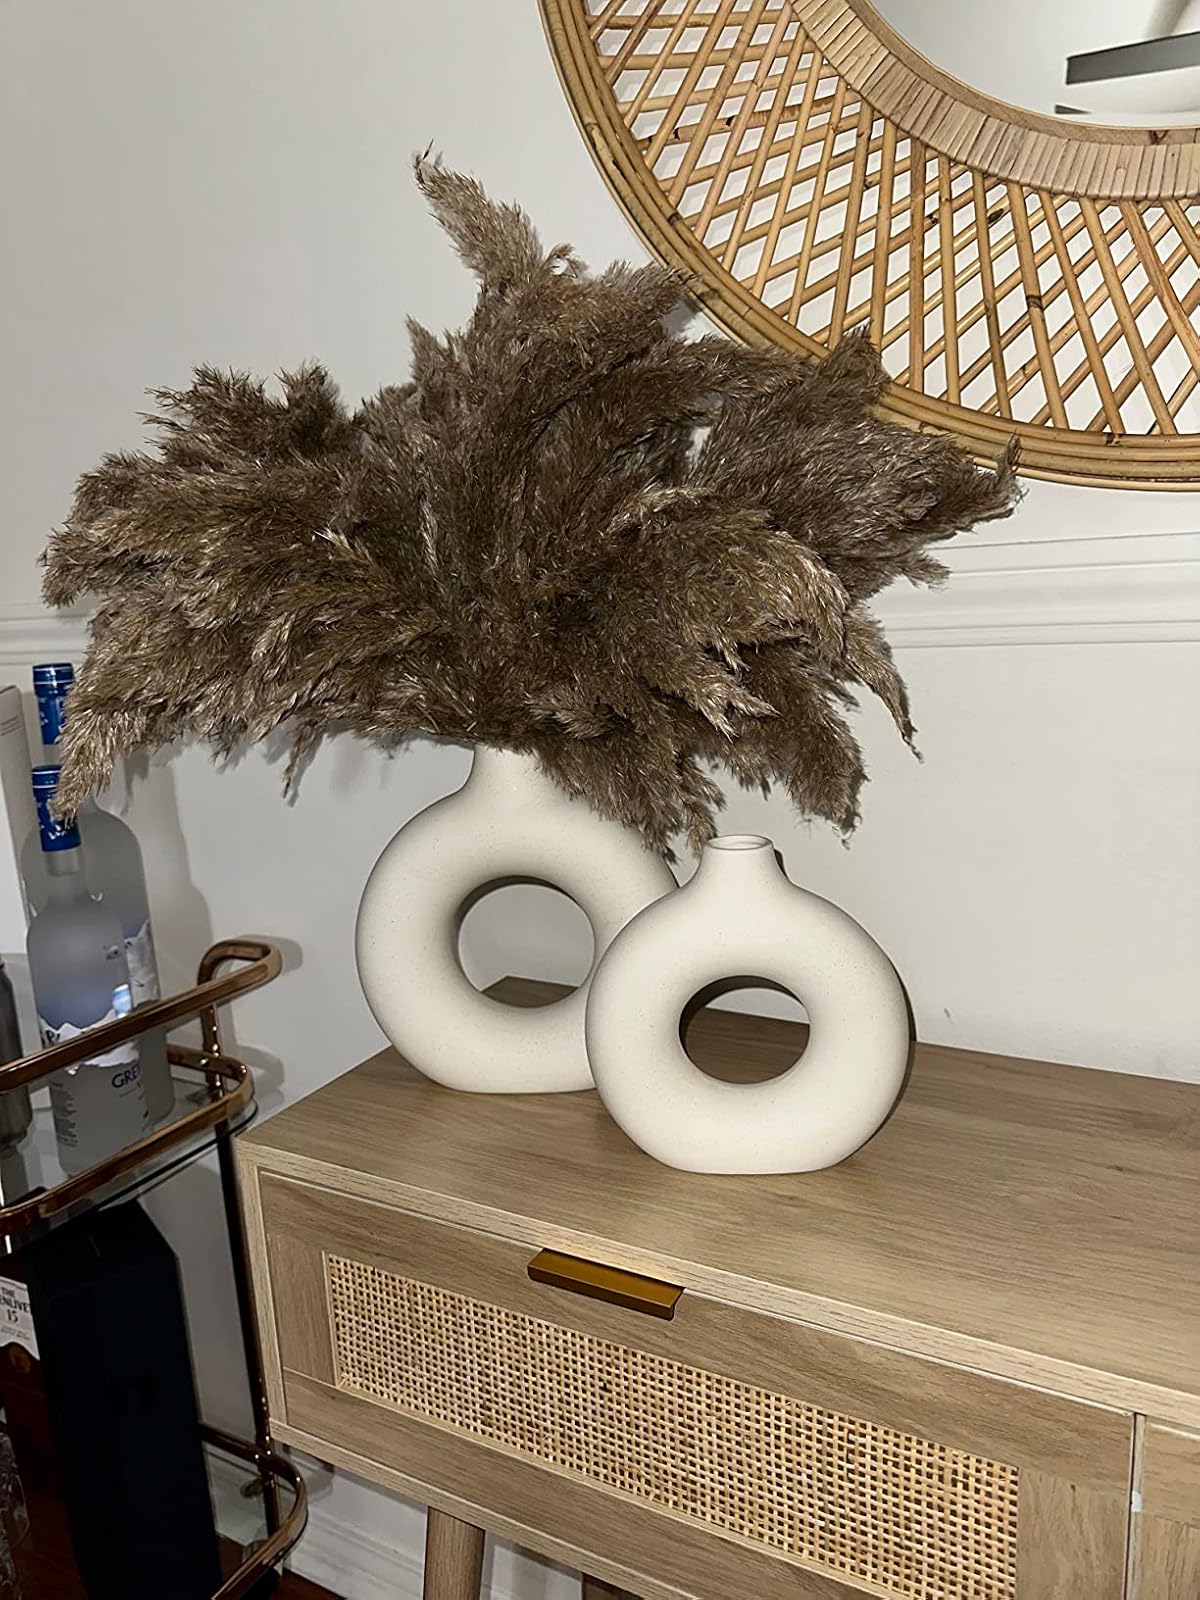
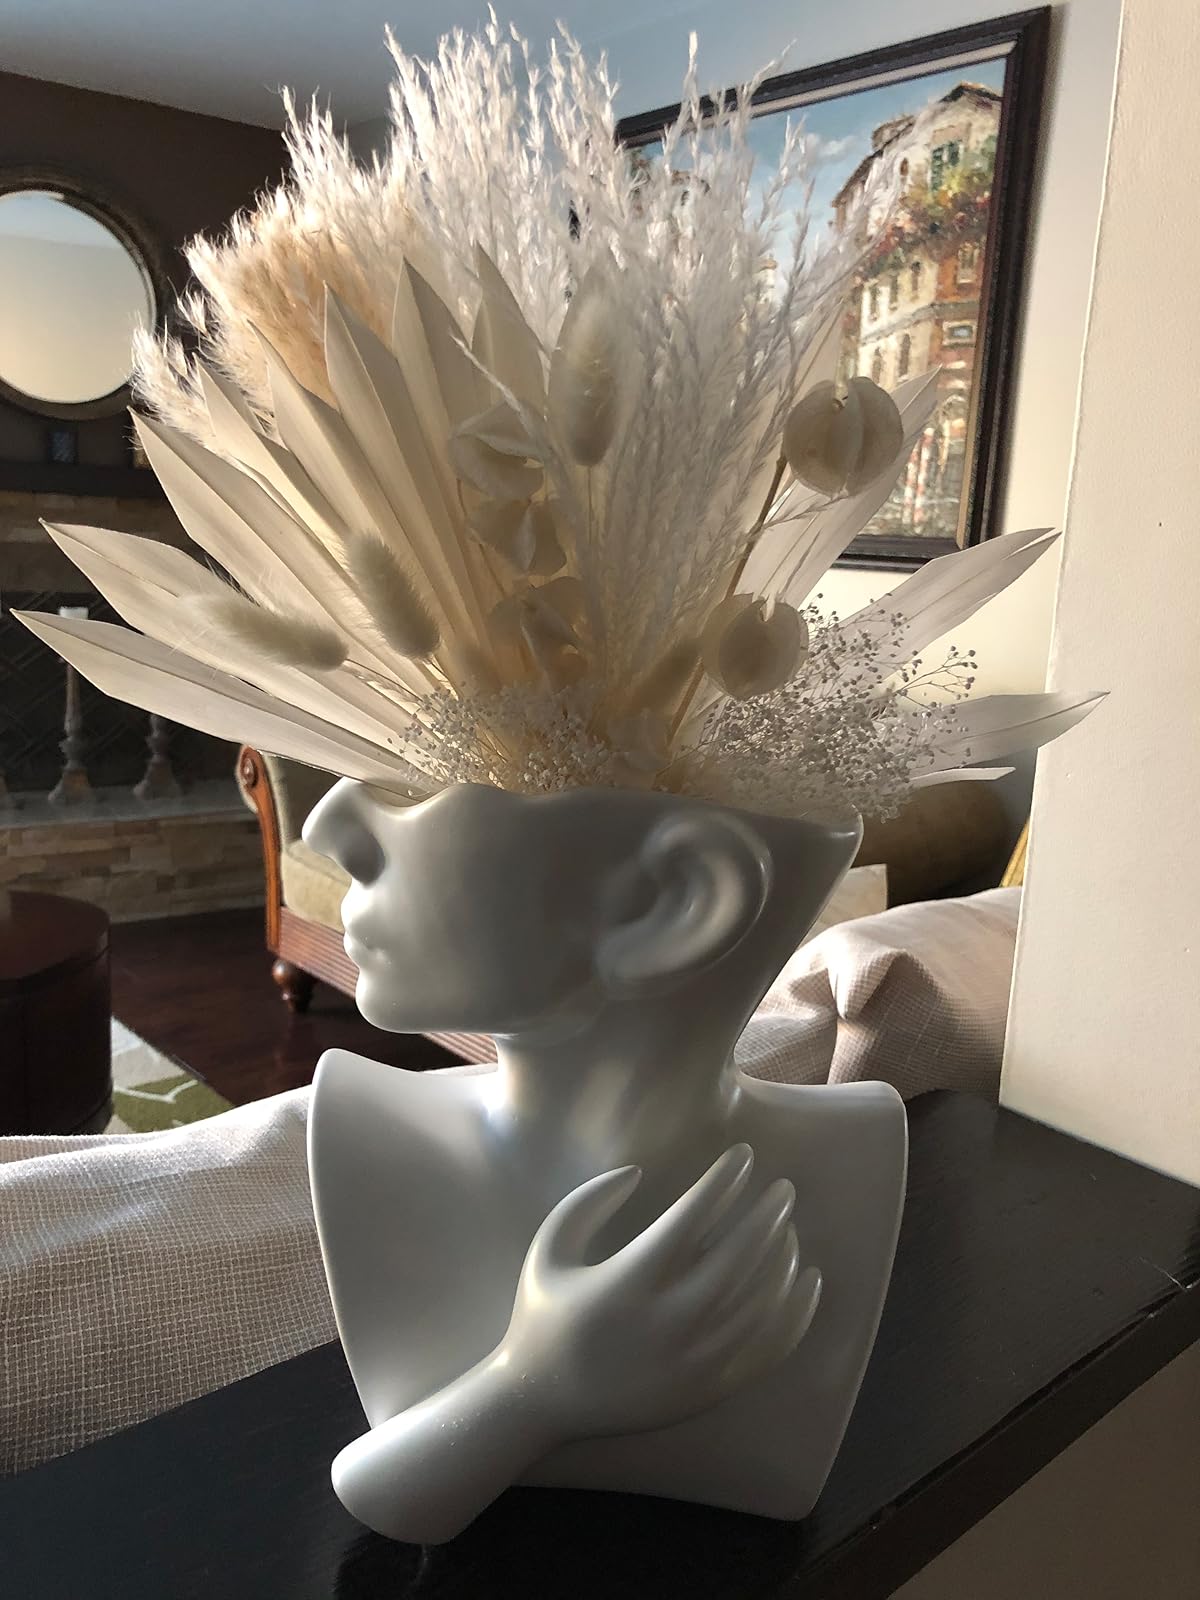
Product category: vase
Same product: no